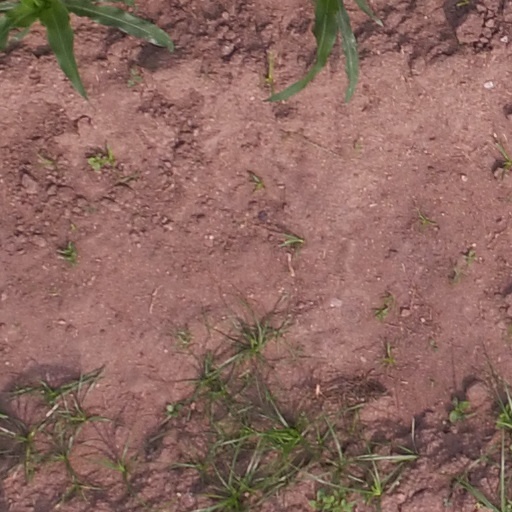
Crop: maize; corn